Scania AB

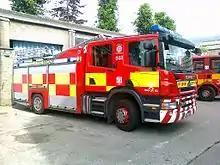
First generation Scania P 270 fire engine, Dublin Fire Brigade, Ireland

Development and production of engines and light vehicles were set to Södertälje, while trucks were manufactured in Malmö. The company's logo was redesigned from Maskinfabriks-aktiebolaget Scania's original logo with the head of a griffin, the coat of arms of the Swedish region Scania (Skåne), centered on a three-spoke bicycle chainset. Initially the headquarters were located in Malmö, but in 1912 they were moved to Södertälje.